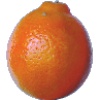
Label: tangelo